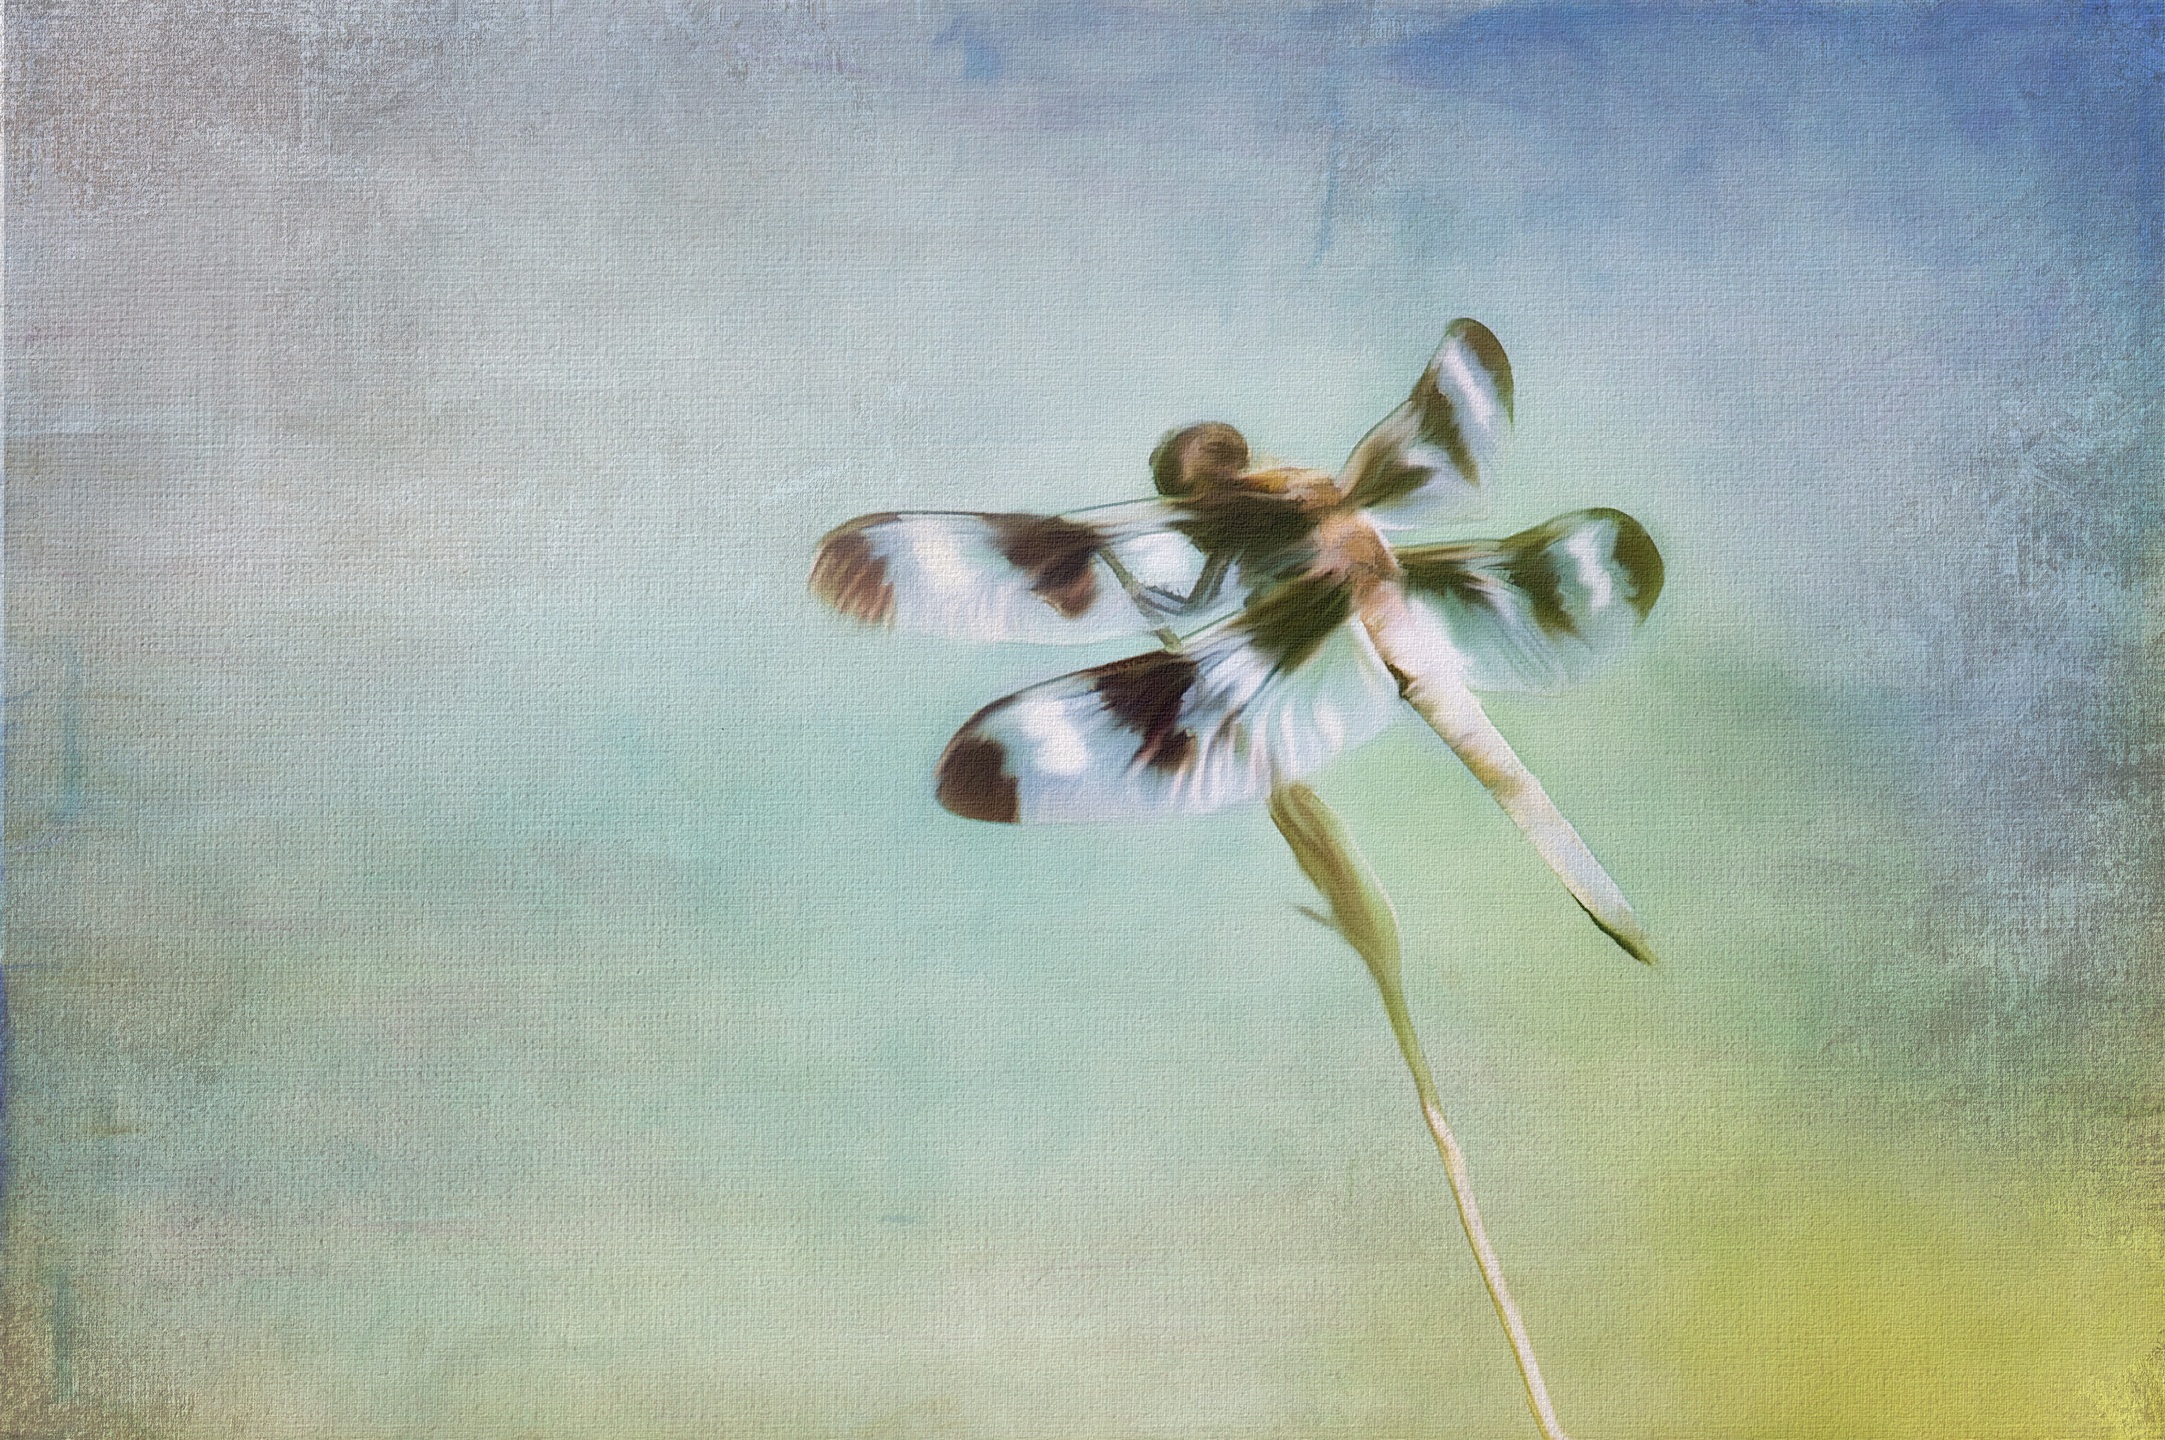
nature, wing, flower, insect, macro, invertebrate, painting, macro photography, dragon fly